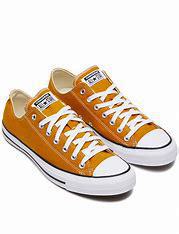
Brand: Converse
Model: Chuck Taylor All